Wat Phra Kaew

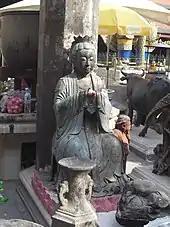
The stone statue of a seated Guanyin, called Chao Mae Kuan Im in Thai

The entire interior of the Ubosot is covered in painted murals depicting stories about the Buddha. The wooden ceiling is painted red with star designs made in glass mosaic. On the western end of the Ubosot is the multi-tiered pedestal on which the Emerald Buddha sits, and numerous other Buddha images surrounding it. On the eastern wall, the story of the Buddha and the demon Mara is depicted. This recounts the story of the Buddha when, prior to achieving enlightenment, Mara and his army tried to stop him. Instead, the Buddha, sitting in the Maravijaya attitude, asked the earth goddess Phra Mae Thorani to defend him. She is depicted right above the central door, wringing out water from her hair, creating a great flood that drowned Mara and his army. On the western wall behind the Emerald Buddha, the "Traiphum" or Buddhist cosmology is depicted. On the northern and southern walls the murals are divided into horizontal sections. Stories concerning the life of the Buddha are depicted on the top sections above the windows. Between each of the windows, the Jataka tales—tales of the previous lives of the Buddha—are depicted. Below the windows, the northern wall depicts a royal procession by land, with the king seated on a war elephant and marching troops on either side. The lower southern wall shows a royal procession by water, with royal barges and other war boats accompanying the king along a river.